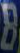
Number: 8